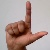
The image shows a hand gesture representing the letter 'L' in Indian Sign Language.